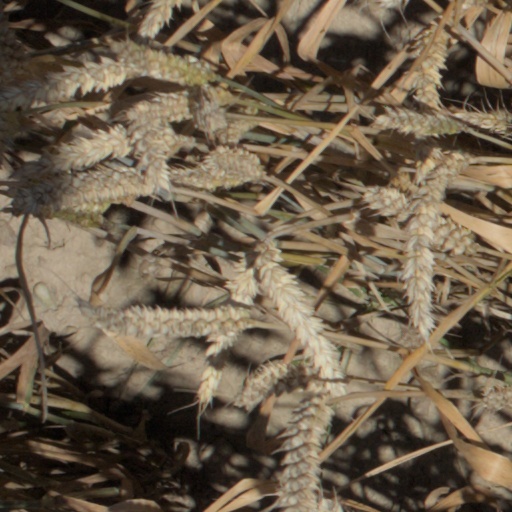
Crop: wheat